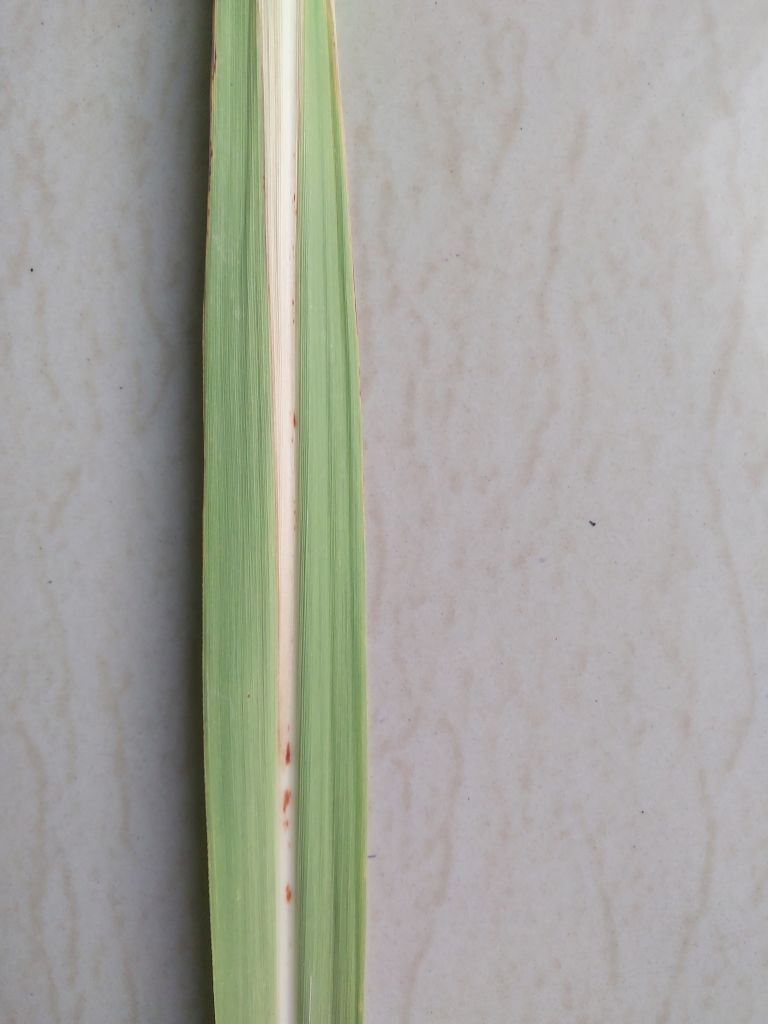
Label: Brown Spot